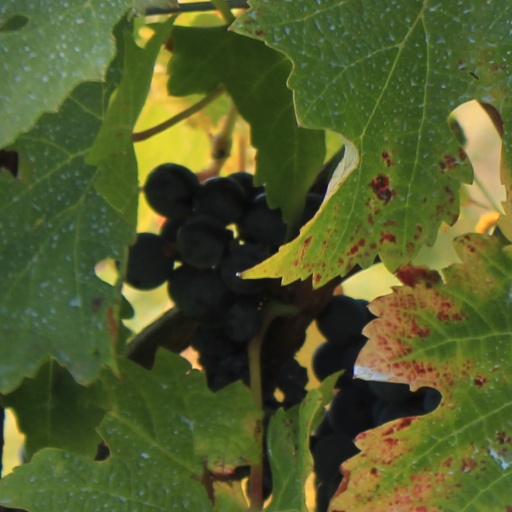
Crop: grape